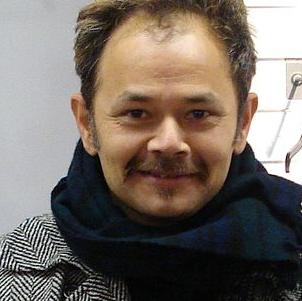
Age: 45